Federico Valverde

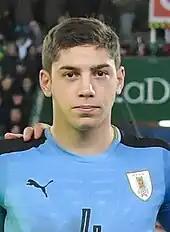

On 24 August 2021, Valverde extended his contract until 2027. On 12 January 2022, he scored Real Madrid's third goal in a 3–2 win over Barcelona in extra time of the Supercopa de España semi-final, a tournament which Madrid eventually went on to win. On 28 May, he assisted Vinícius Júnior to score the winning goal in a 1–0 win over Liverpool in the 2022 UEFA Champions League Final to clinch a record 14th UEFA Champions League title for Real Madrid.